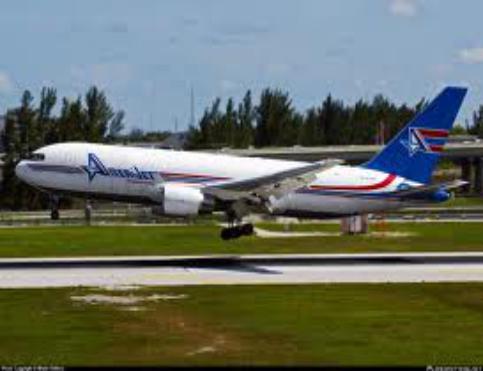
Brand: Amerijet International
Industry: Transportation